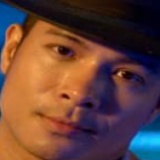
ca sĩ Trương Thế Vinh